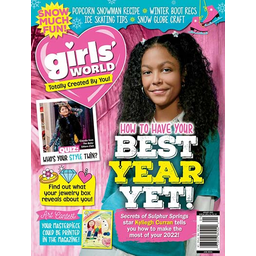
Label: paper